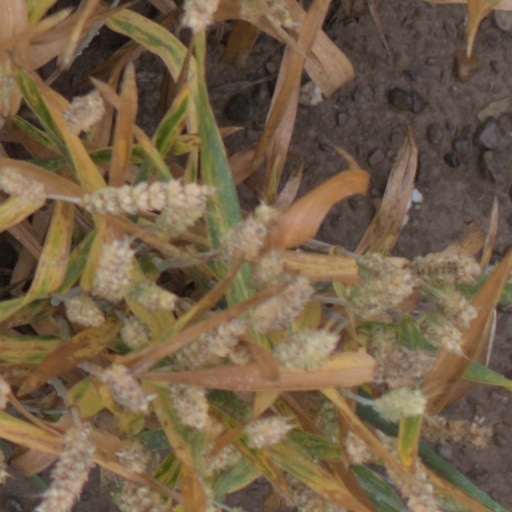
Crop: wheat